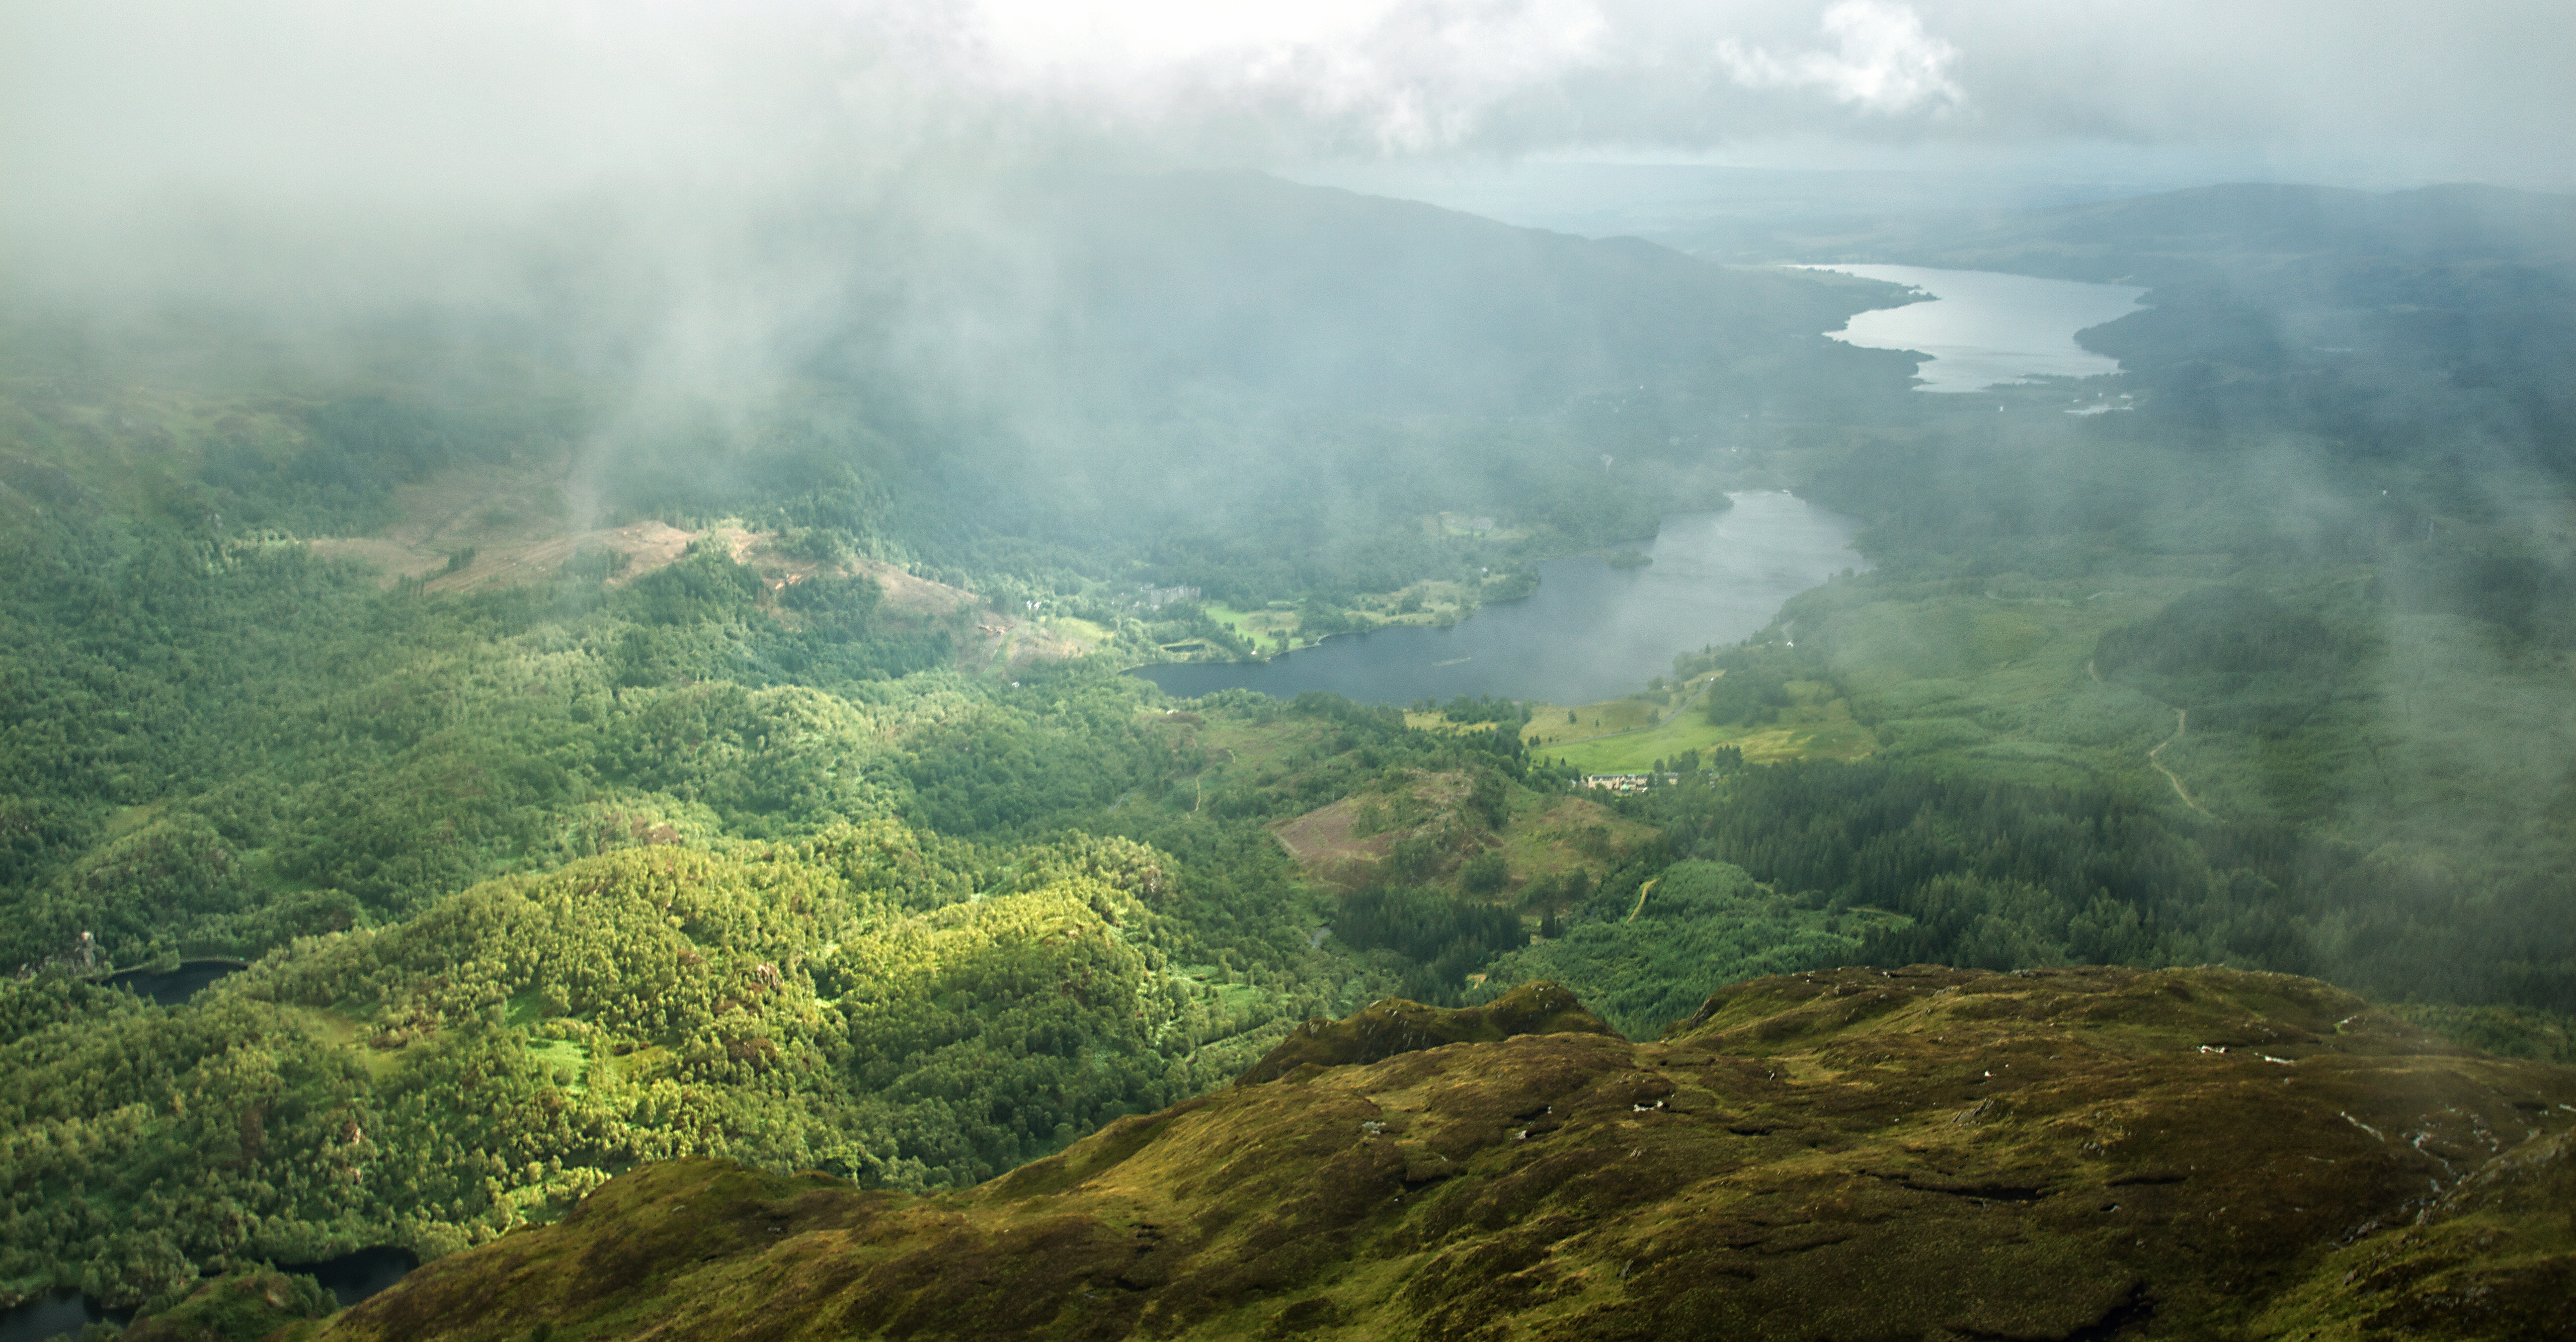
landscape, nature, forest, wilderness, mountain, cloud, fog, mist, sunlight, morning, hill, mountain range, jungle, rainforest, plateau, scotland, habitat, trossachs, benvenue, lochvenacher, lochachray, aerial photography, natural environment, geographical feature, atmospheric phenomenon, mountainous landforms